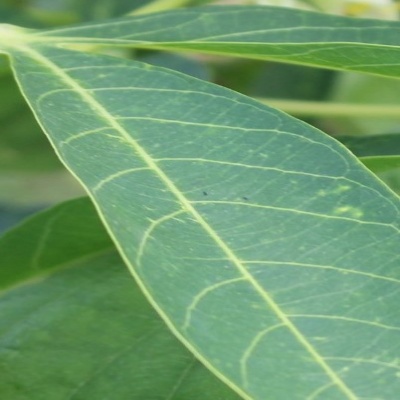
Crop: Cassava
Condition: bacterial blight